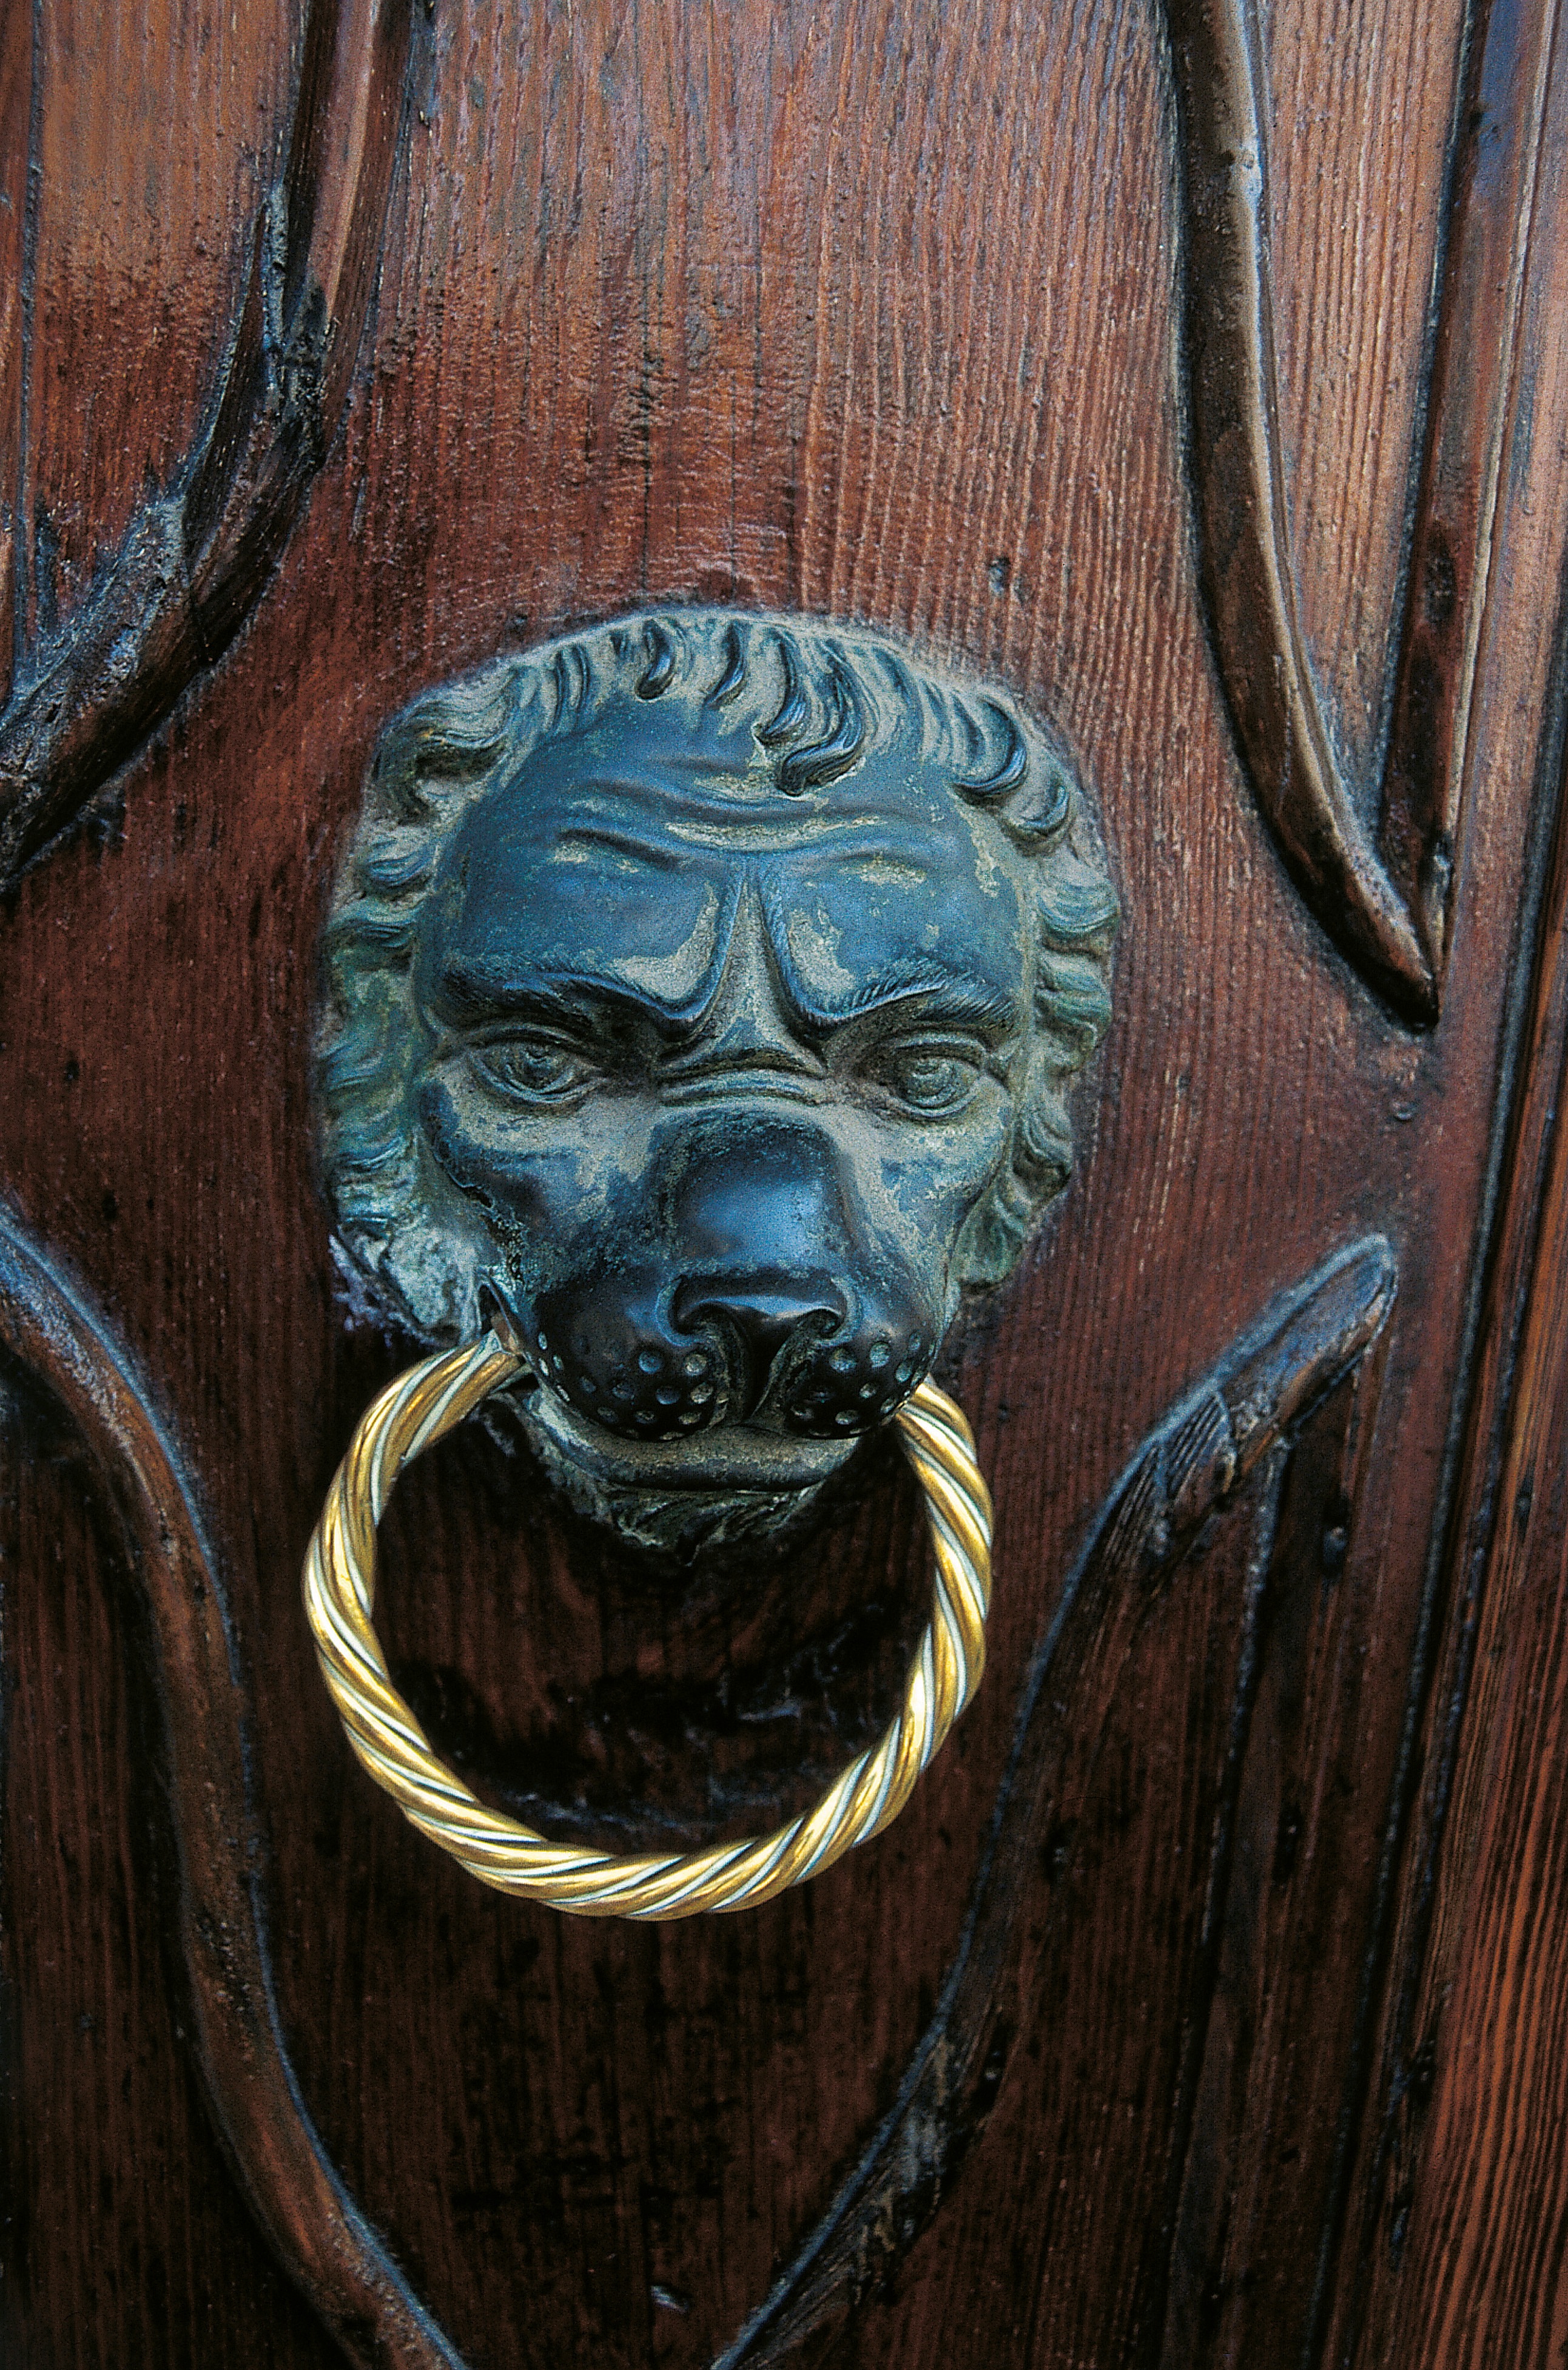
wood, antique, ring, old, statue, metal, blue, clothing, door, lion, goal, painting, handle, sculpture, art, mask, temple, brass, head, carving, costume, access, input, doorknocker, door handle, door knocker, ancient history